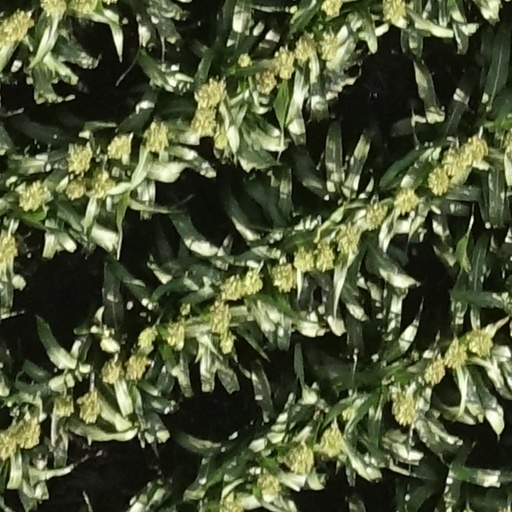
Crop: sorghum